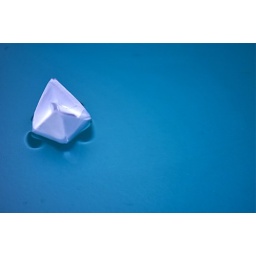
paperboat sailing in bath sink sea